I Only Want You to Love Me

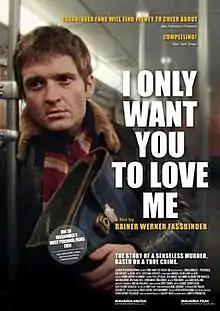

I Only Want You to Love Me is a 1976 West German television movie written and directed by Rainer Werner Fassbinder, and starring Vitus Zeplichal and Elke Aberle.